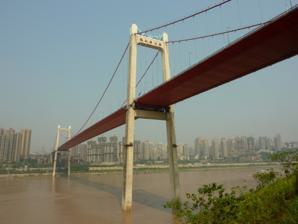
Building: Egongyan Bridge
Country: China
Year built: 2000
Bridge in Chongqing, China Egongyan Bridge 鹅公岩大桥 Coordinates 29°31′23.7″N 106°31′41.02″E / 29.523250°N 106.5280611°E / 29.523250; 106.5280611 Carries 8 lanes of Longteng Avenue Crosses Yangtze River Locale Chongqing , China Characteristics Design Suspension Bridge Total length 1,420 metres (4,660 ft) Longest span 600 metres (2,000 ft) History Opened 2000 Location Egongyan Bridge Traditional Chinese 鵝公岩大橋 Simplified Chinese 鹅公岩大桥 Transcriptions Standard Mandarin Hanyu Pinyin Égōngyán Dàqiáo The Egongyan Bridge is a suspension bridge which crosses the Yangtze River in Chongqing, China.  Completed in 2000, it has a main span of 600 metres (2,000 ft). The connects Nan'an District east of the Yangtze River with Jiulongpo District to the west. Originally, the bridge was built with to be six lanes wide with a pedestrian walkway on each side but was expanded to eight lanes in 2013. The expansion removed the walkways. Pedestrian connectivity was restored in 2019 with the opening of the Egongyan Rail Transit Bridge upstream which has a pedestrian walkway. See also List of longest suspension bridge spans Yangtze River bridges and tunnels External links Photograph of Egongyan Bridge Archived 22 October 2010 at the Wayback Machine Photograph of the bridge at night Photos and location from Panoramio References Wikimedia Commons has media related to E'gongyan Bridge .